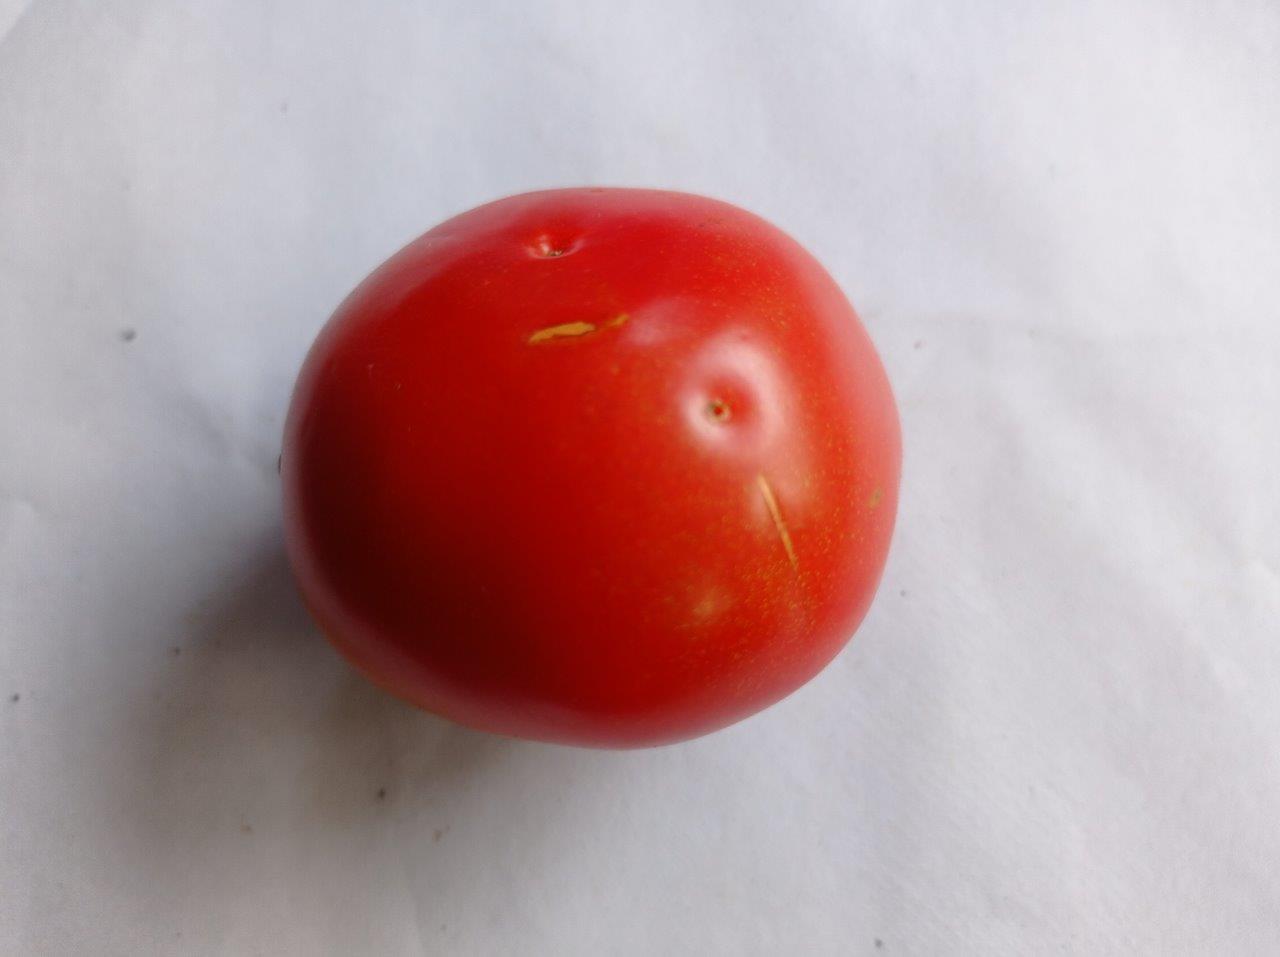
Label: Fresh